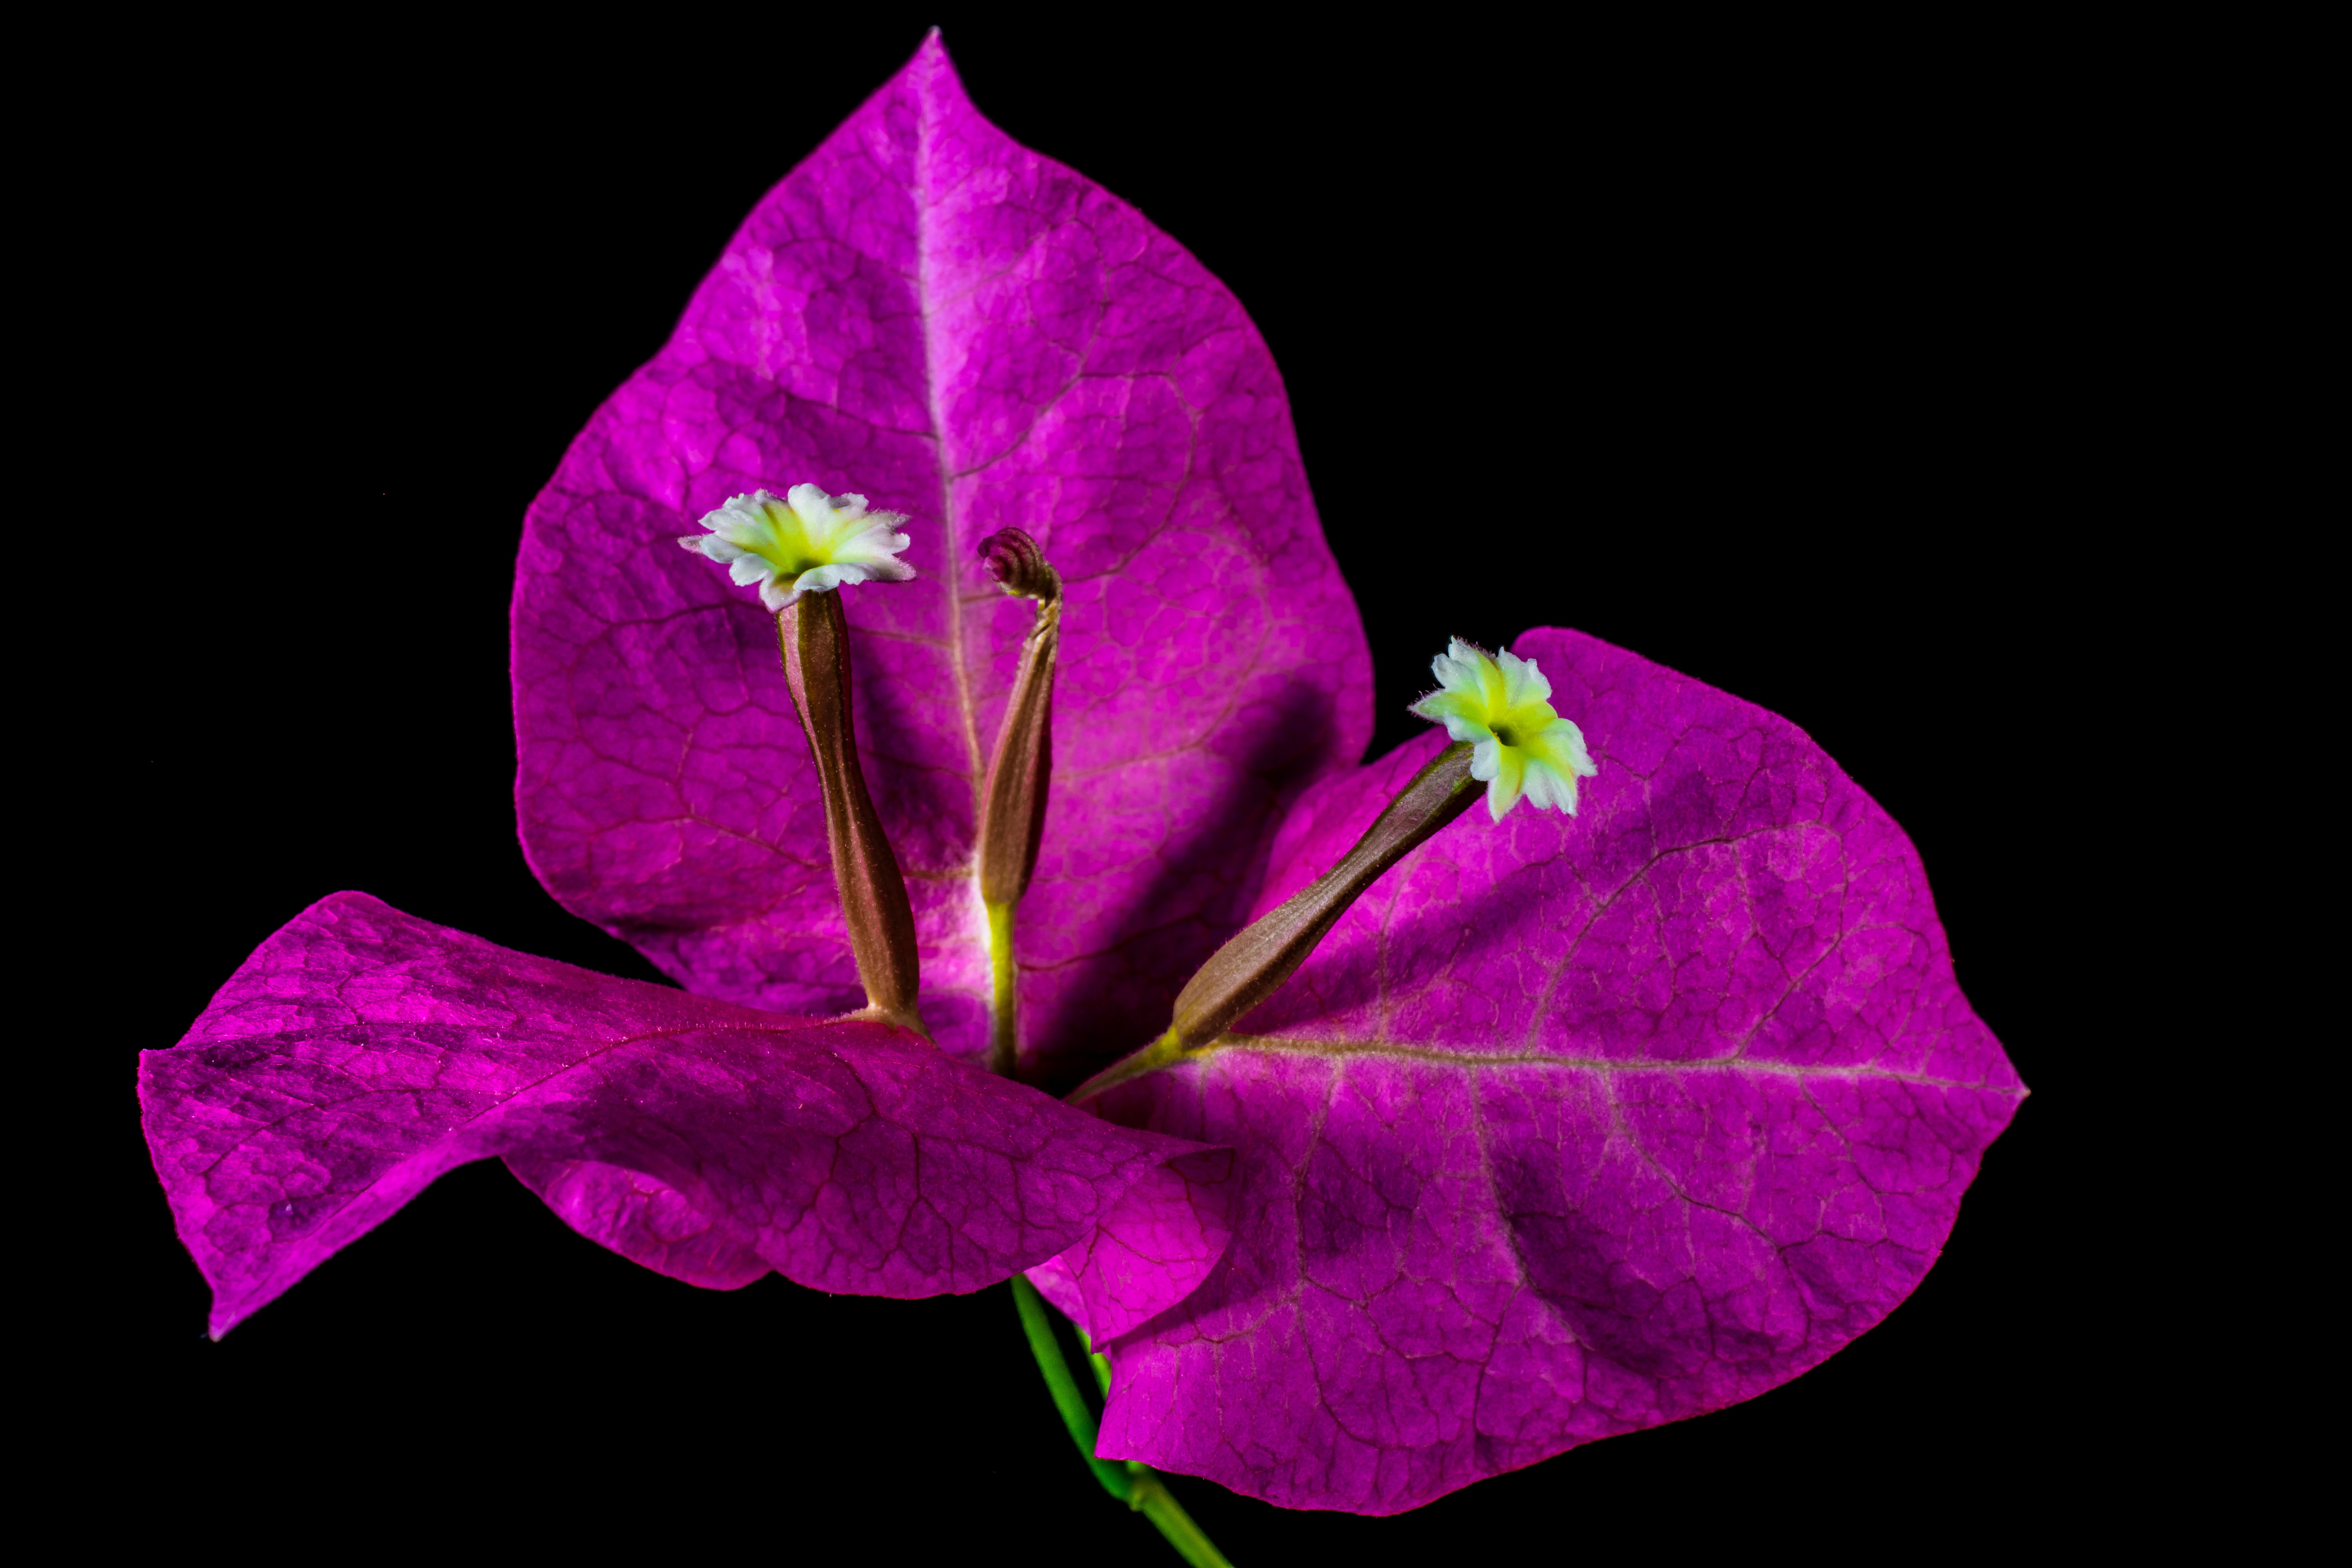
blossom, plant, leaf, flower, purple, petal, bloom, pink, flora, eye, violet, organ, bougainvillea, magenta, macro photography, flowering plant, plant stem, land plant